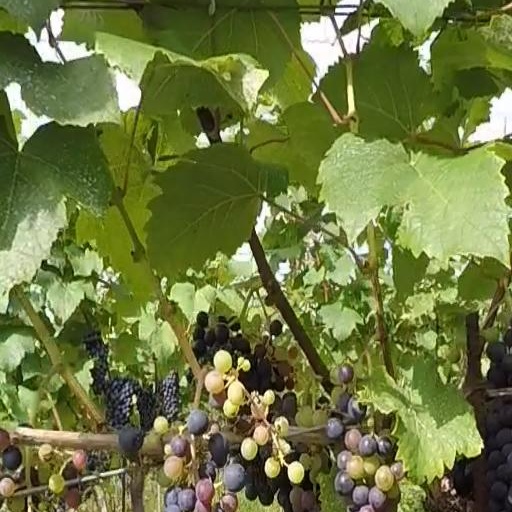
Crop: grape